Eleftherias Square

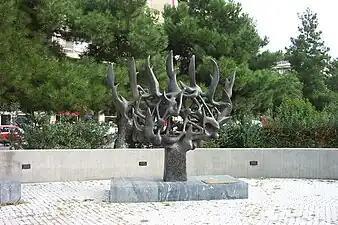
"Menorah in flames", the Holocaust memorial which was later moved to the square.

The redesign commission, headed by French architect Ernest Hébrard, sought to replace the square with the regional offices of the, as the square had become obsolete after the design of the nearby Aristotelous Square. Banks and other buildings would be constructed around the public building, named, and the waterfront promenade would be extended to provide some further public space. A small new square would be created there, called. Hébrard was not the only one to submit proposals for the design of the TTT building; Greek architect Marinos Delladetsimas also produced a proposal, with obvious influences from Hébrard's Byzantine Revival style.